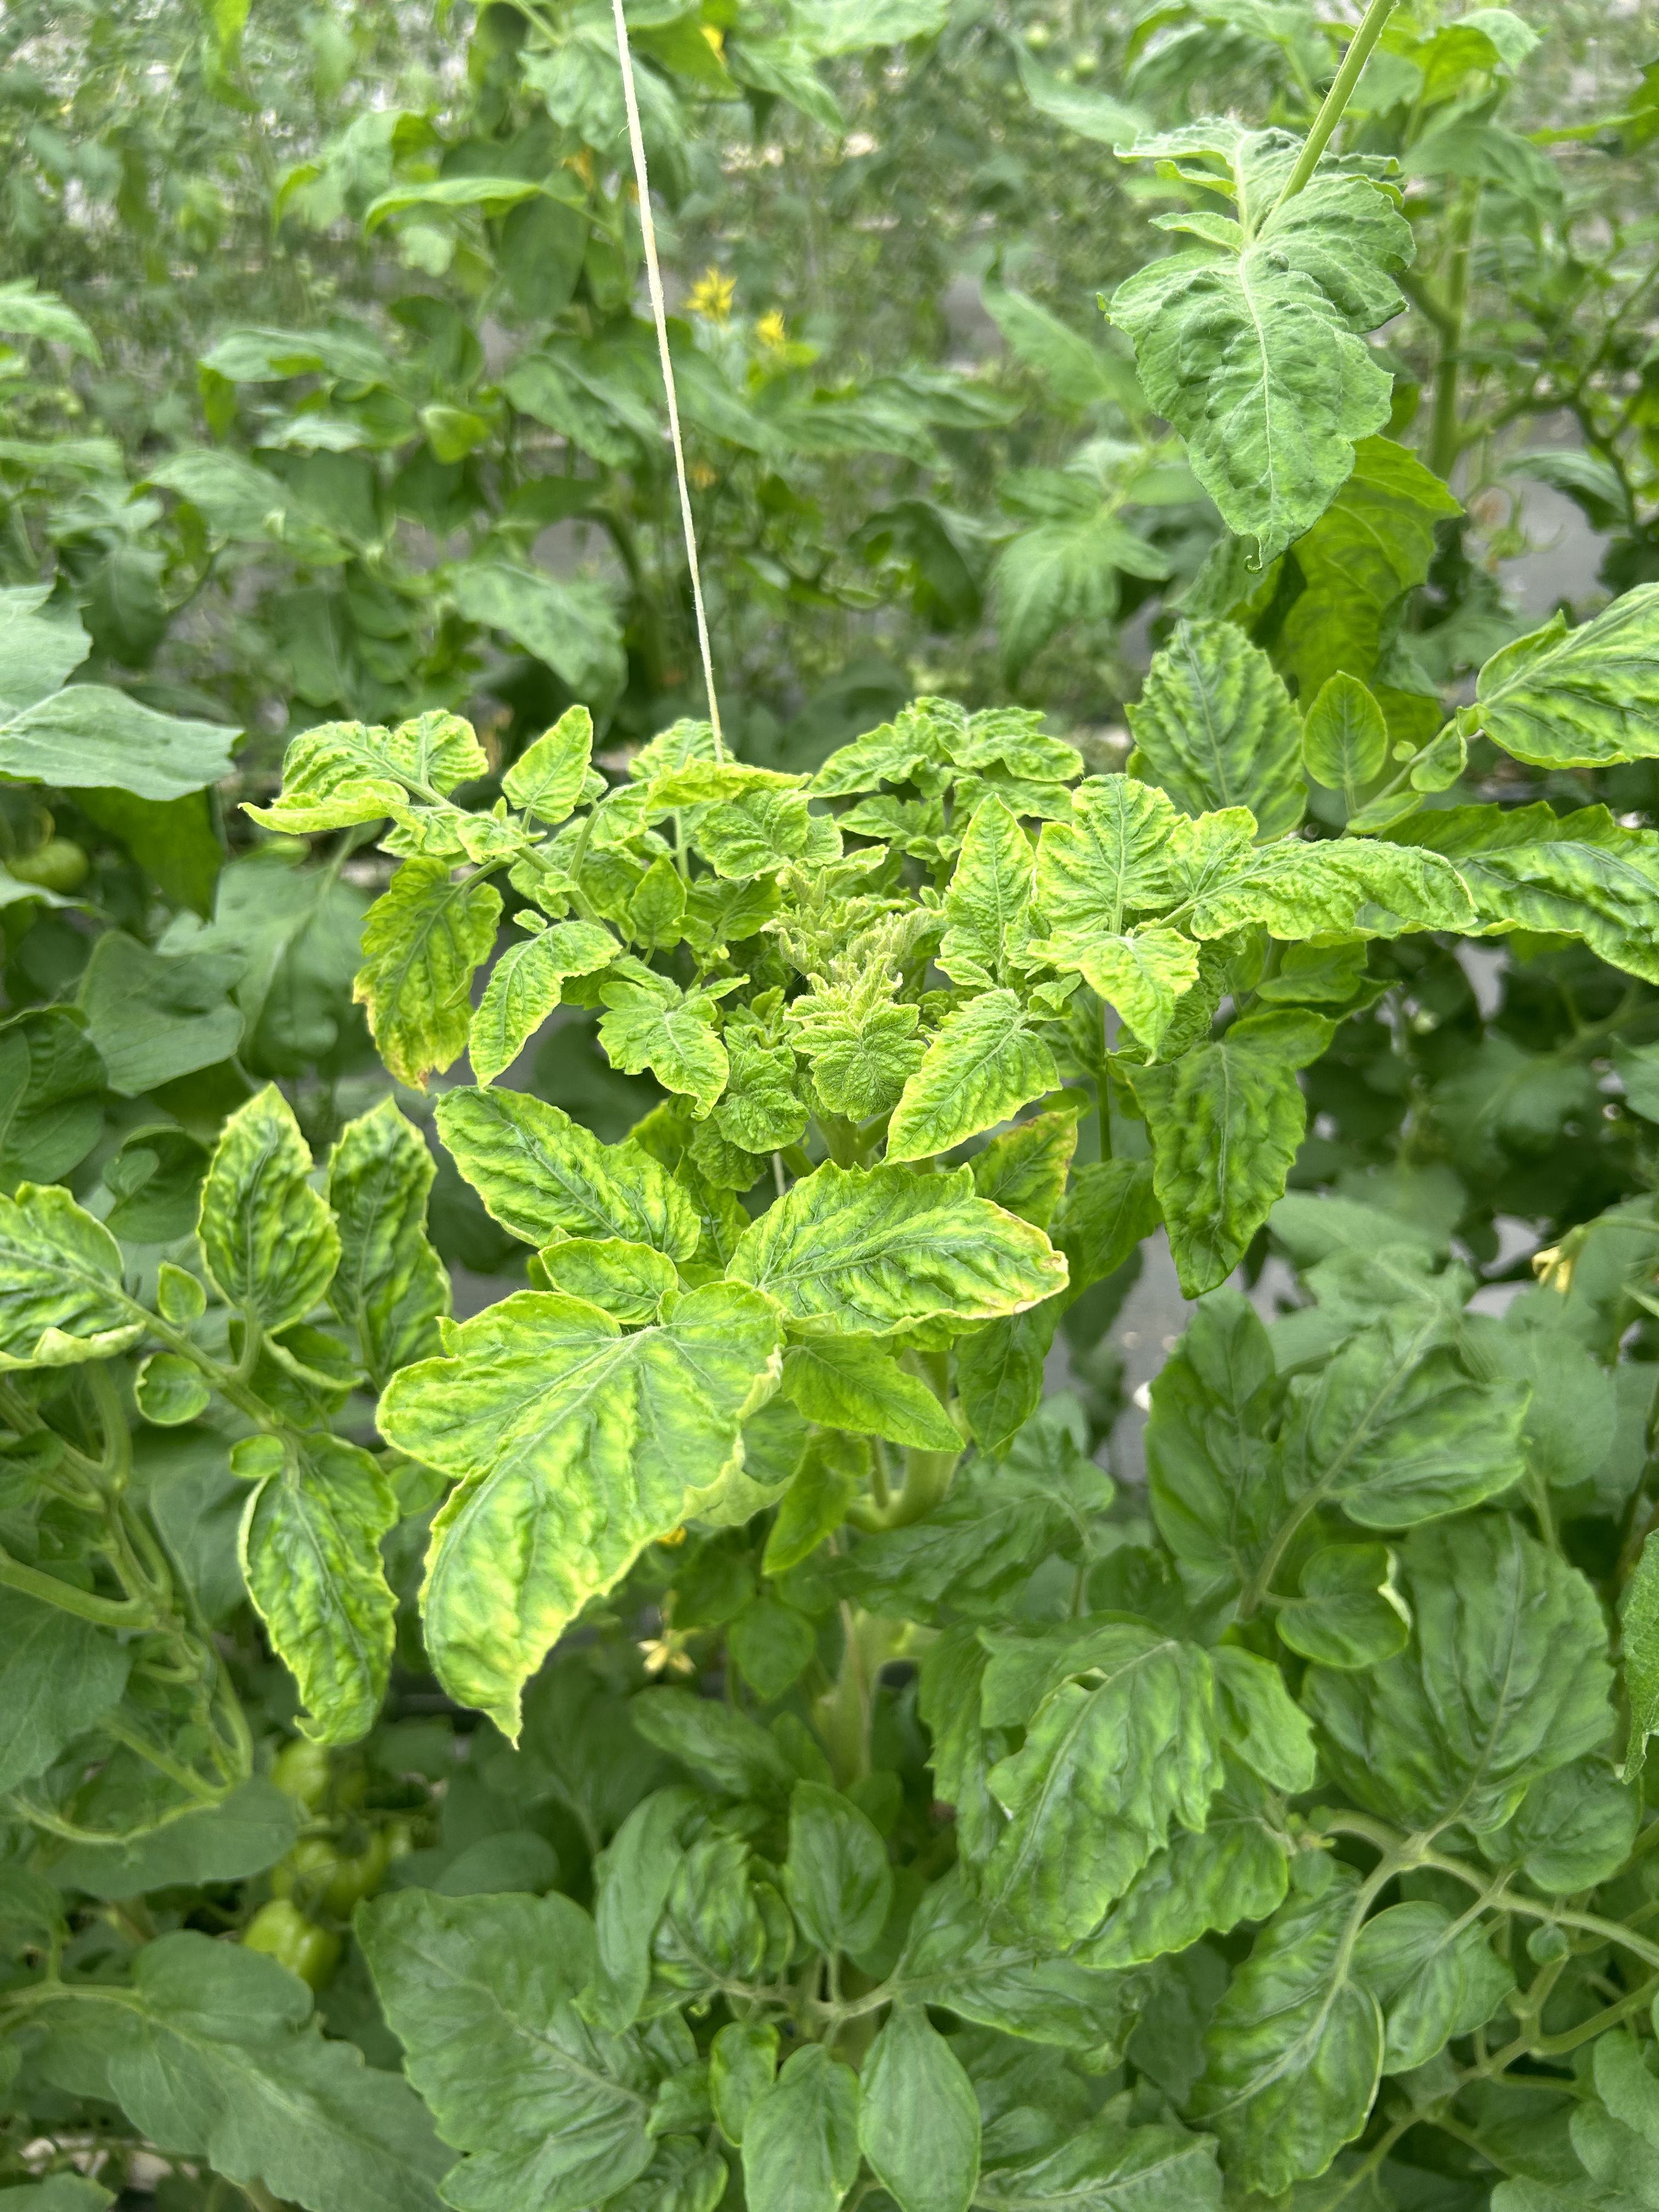
Disease: Viral